COVID-19 vaccination in Switzerland

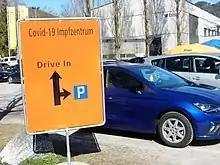
Drive In vaccination in Thun (March 2021)

On 19 December 2020, the Swiss Agency for Therapeutic Products (Swissmedic) approved the Pfizer–BioNTech COVID-19 vaccine (Comirnaty) for regular use, two months after receiving the application, although it was expected to give a decision later than other European countries, as Swiss laws do not allow emergency approvals. After the application was processed with high priority using all the available resources, the head of Swissmedic stated that the vaccine fully complied with the requirements of safety, efficacy, and quality. This constituted the first authorization by a stringent regulatory authority under a standard procedure for any COVID-19 vaccine. Three days later, 107 000 vaccine shots were received by the army to be dispatched in the cantons. On 23 December, 302 days after the first official case, the first patient, a 90-year-old woman from Central Switzerland, was vaccinated in a retirement home in Lucerne. On that day, the cantons of Lucerne, Zug, Schwyz, Nidwalden and Appenzell Innerrhoden launched the vaccination campaign, marking the beginning of mass vaccination in Switzerland and continental Europe outside Russia. Most cantons followed by 4 January 2021 and all the rest of them by 11 January. By that day, about 0.5% of the population received the Pfizer–BioNTech COVID-19 vaccine.